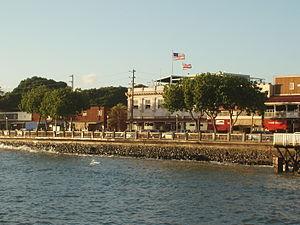
Lahaina est une ville du comté de Maui, dans l’État d'Hawaï, aux États-Unis. Selon le recensement de 2010, sa population s’élève à 11 704 habitants.